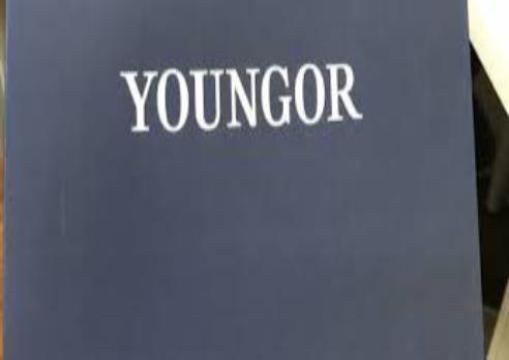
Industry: Clothes